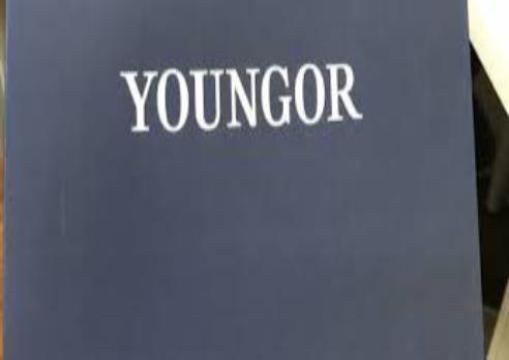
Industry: Clothes